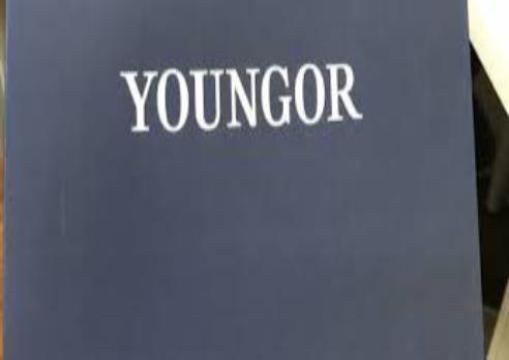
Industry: Clothes